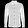
Label: Shirt